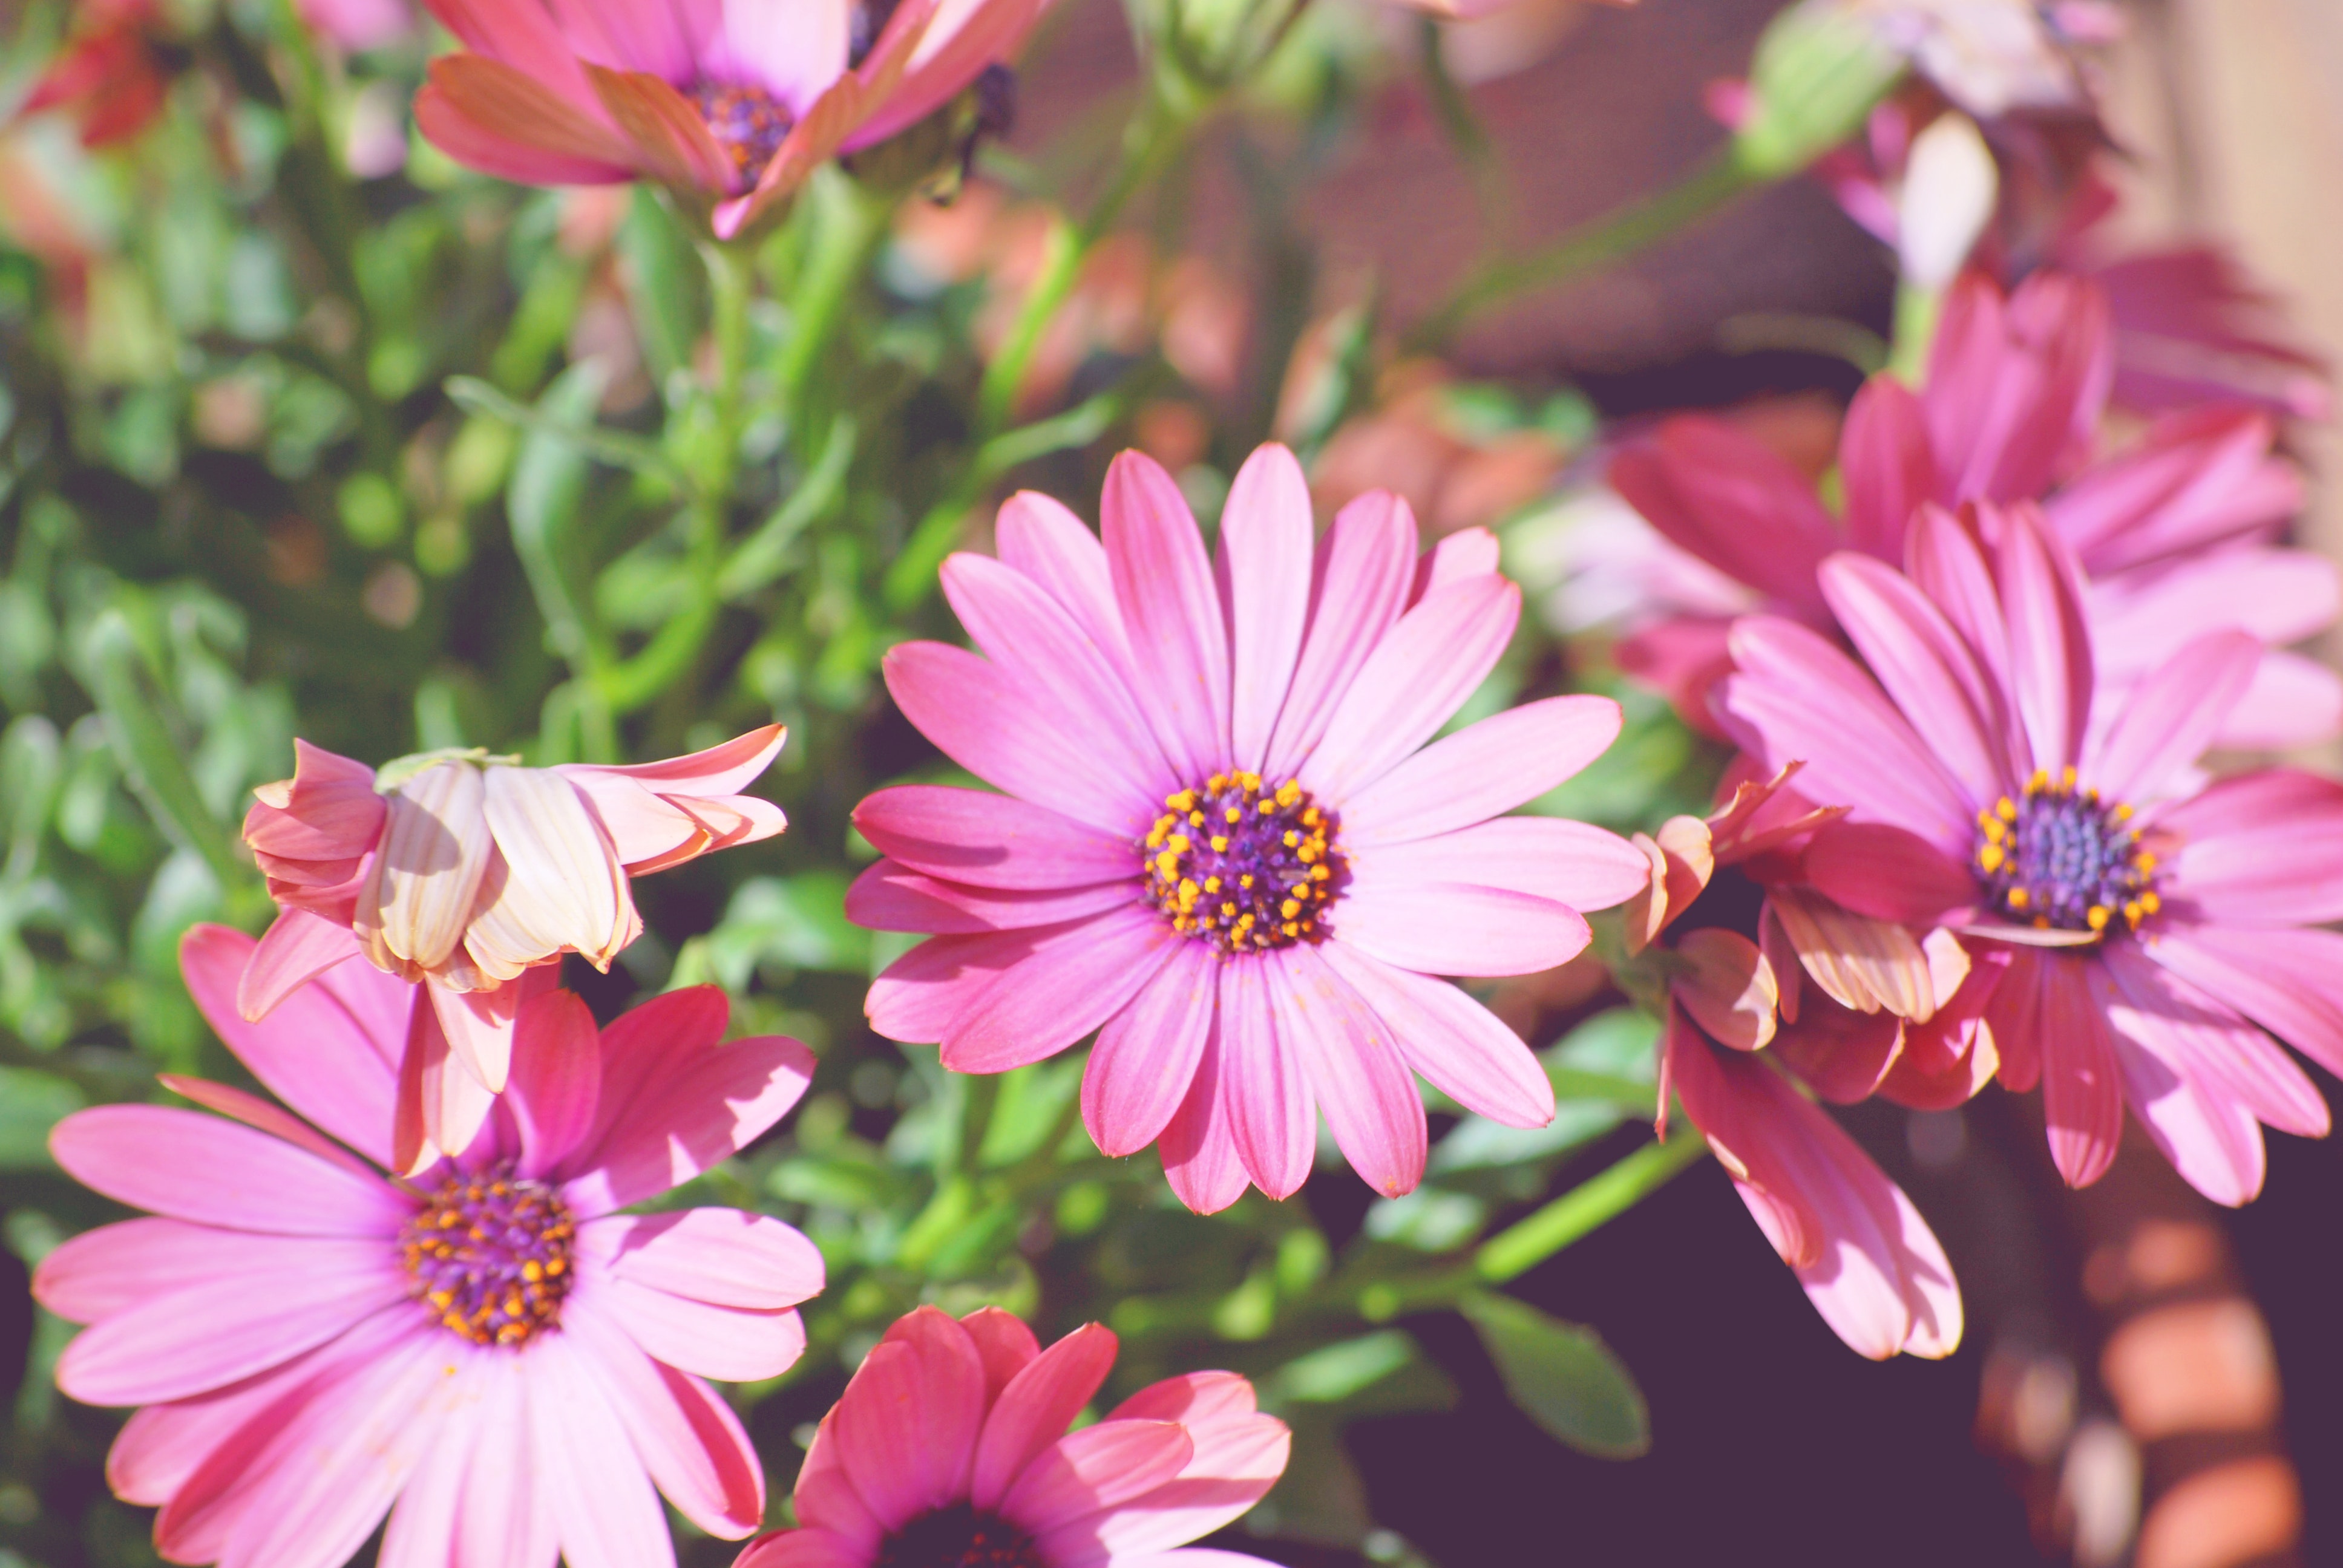
flower, flowering plant, petal, pink, african daisy, plant, spring, botany, wildflower, annual plant, daisy family, marguerite daisy, magenta, gerbera, herbaceous plant, dianthus, pink family, floral design, perennial plant, chrysanths